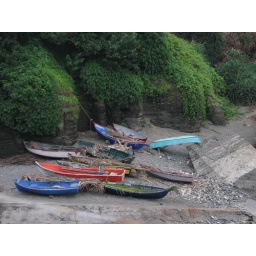
Some boats near the beach in Basco, Batanes Islands, Philippines